2012 Alabama Crimson Tide football team

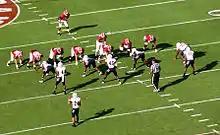
The Alabama offense set for a play in the first quarter

In their fourth game of the 2012 season, Alabama defeated the Florida Atlantic Owls in their first all-time meeting by a final score of 40–7. The Crimson Tide scored on the third play of their first offensive possession when A. J. McCarron connected with Kenny Bell for an 85-yard touchdown pass and an early 7–0 lead. After the Alabama defense held the Owls to a three-and-out on their first possession, the Crimson Tide took a 14–0 lead on their drive that ensued when McCarron threw a four-yard touchdown pass to DeAndrew White. After the defense again held FAU to a three-and-out, Christion Jones fumbled the punt that was recovered by the Owls' Tim Raber at the Alabama 25-yard line. After another defensive hold, Jesse Williams blocked the Vinny Zaccario field goal attempt to keep the score 14–0.